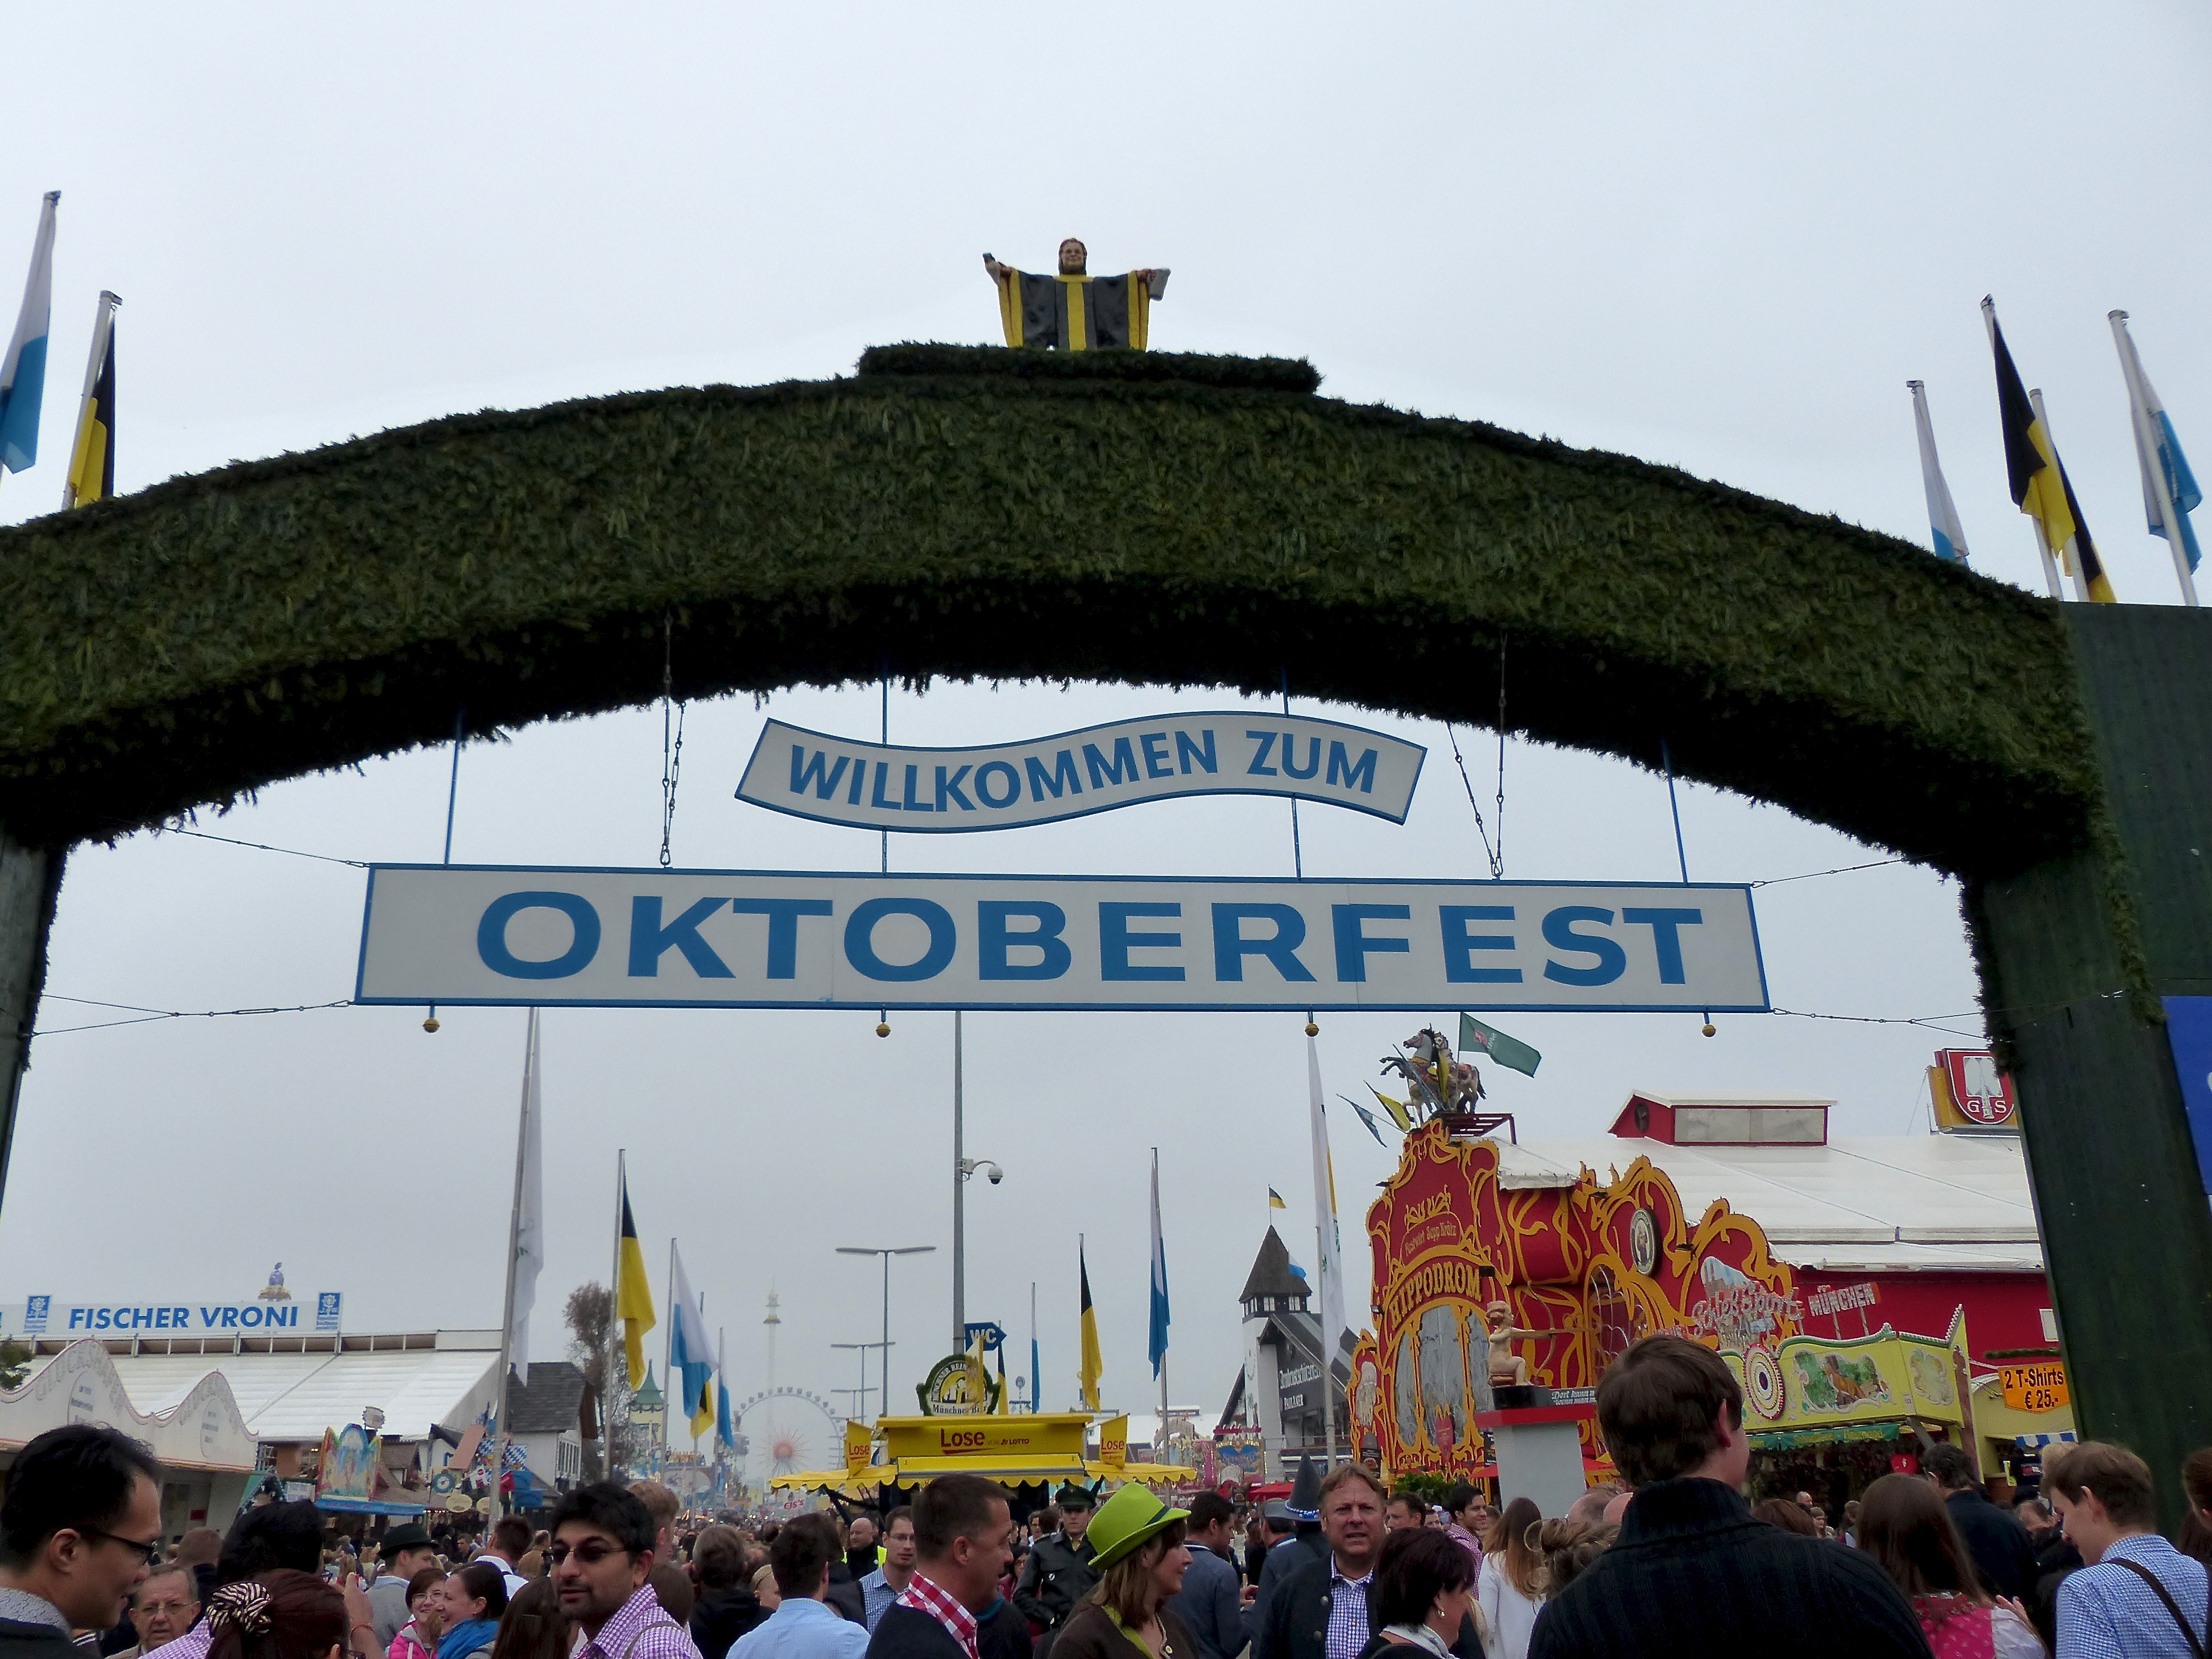
crowd, travel, europe, tourism, stadium, beer, festival, germany, bavaria, endurance, fair, munich, oktoberfest, sport venue